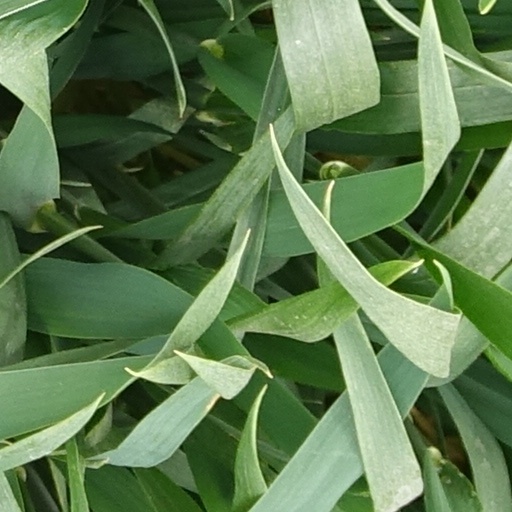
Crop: wheat